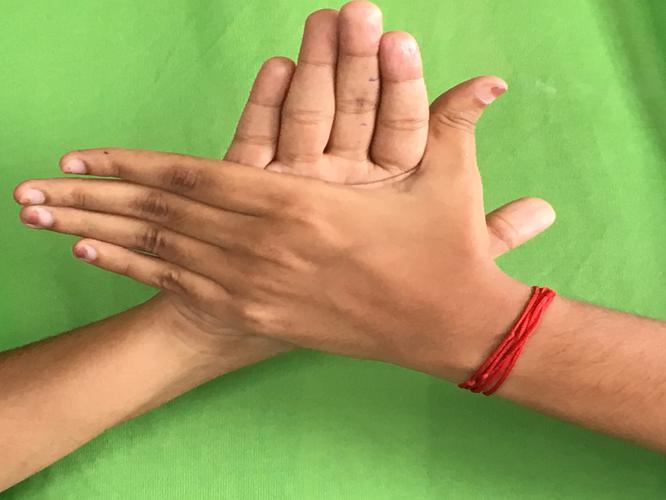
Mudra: Chakra
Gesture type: double_hand